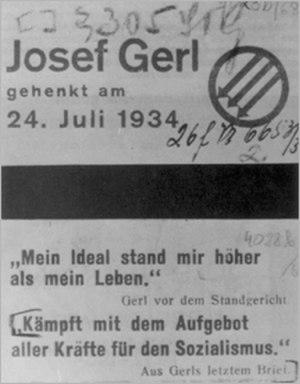
Josef Gerl, né le 13 février 1912 à Vienne, d'une famille bohémienne, qui s'installa dans la capitale autrichienne pendant la "monarchie danubienne".